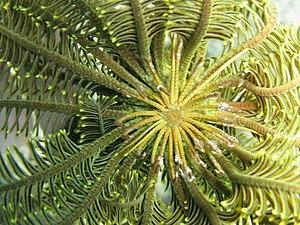
Comatella est un genre de crinoïdes de la famille des Comasteridae.